Jackie Jackson

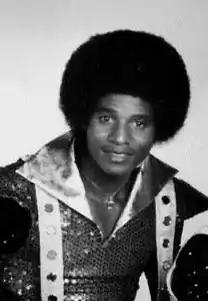
Jackie Jackson in 1977

Jackie performed with a high tenor singing voice. He had the highest and lightest natural speaking and singing voice of all the brothers. He added brief lead parts in some of the Jackson 5's hit singles, including "I Want You Back" and "ABC". When the Jackson 5 became the Jacksons after leaving Motown for CBS Records in 1976, Jackson's role as a vocalist and songwriter increased. He added a lead vocal alongside Michael on their Top 10 Epic single "Enjoy Yourself", and also added composition on six of the group's albums with Epic. Jackson's voice changed to a lower tenor vocal style during the Epic years. One of his most successful compositions, "Can You Feel It", co-written with Michael, became an international hit in 1981. Jackson began performing more lead vocals as Michael pursued a solo career. On their 1984 album "Victory", Jackie performed lead on the song "Wait" and wrote the single "Torture". Before the start of the Victory Tour in 1984, he suffered a knee injury during rehearsals. Jackie recovered well enough to perform on the last leg of shows in December 1984 in Los Angeles, where Michael announced he was leaving the group. In early 1985, Marlon left the group as well. Jackie, Tito and Randy became session musicians, vocalists and producers during this time.